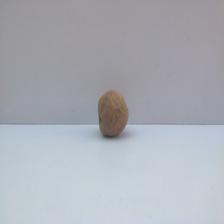
Size: Spoiled